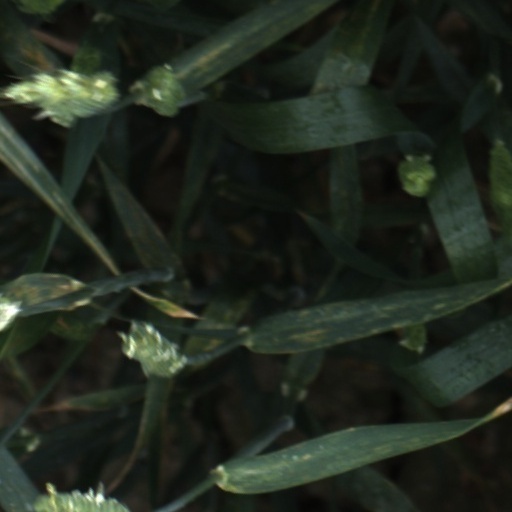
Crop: wheat